Peckforton

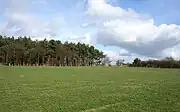
Farmland by Peckforton Moss

To the east of Stone House Lane, the land is gently undulating with an elevation mainly within the range of 75–100 metres. The land use in this part of the civil parish is agricultural, predominantly pasture with some arable land. This area also includes the woodland and plantations of Peckforton Moss, Peckforton Wood, Brickkiln Wood and part of Willis's Wood, as well as Peckforton Mere and many smaller ponds and meres.